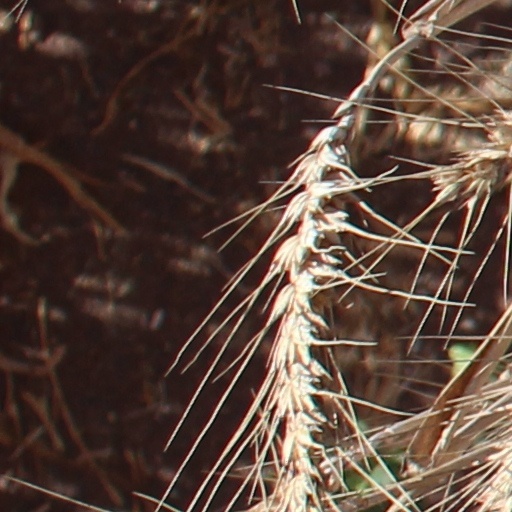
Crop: wheat